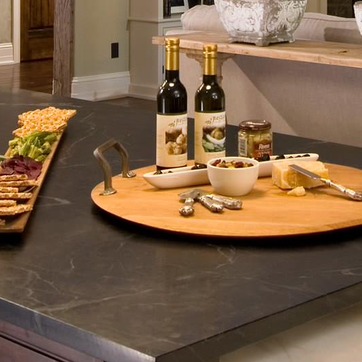
Material: ceramic